William Scranton

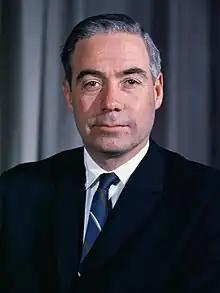
Official portrait, 1962

William Warren Scranton (July 19, 1917 – July 28, 2013) was an American Republican Party politician and diplomat. Scranton served as the 38th governor of Pennsylvania from 1963 to 1967, and as United States Ambassador to the United Nations from 1976 to 1977.